Skiing in New South Wales

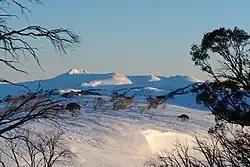
Sunrise over Mount Jagungal

Australia was a pioneer nation in the sport of ski racing, with annual ski races being conducted at Kiandra during the 19th Century. The Kiandra snow shoe club is easily one of the oldest ski clubs in the world. The club was formed around 1861 by three Norwegians, Elias Gottaas, Soren Torp and Carl Bjerknes on the Kiandra Gold Fields, NSW. This original Kiandra ski club is now recognised as the first snow ski club in the world, it also carries the distinction of being the longest continuously operating club. In 2006, the Holmenkollen Ski Museum confirmed that the first two ski clubs in the world were formed by Norwegians in 1861, "both in Australia and Norway".